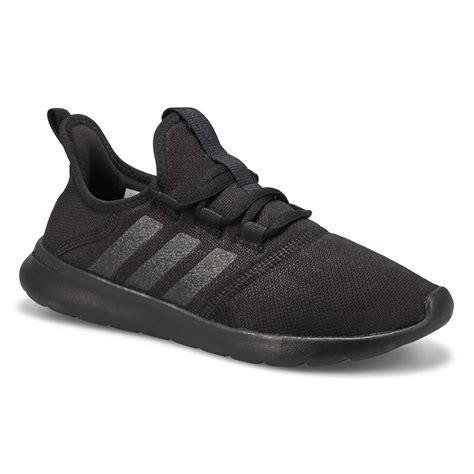
Brand: Adidas
Model: Cloudfoam Pure